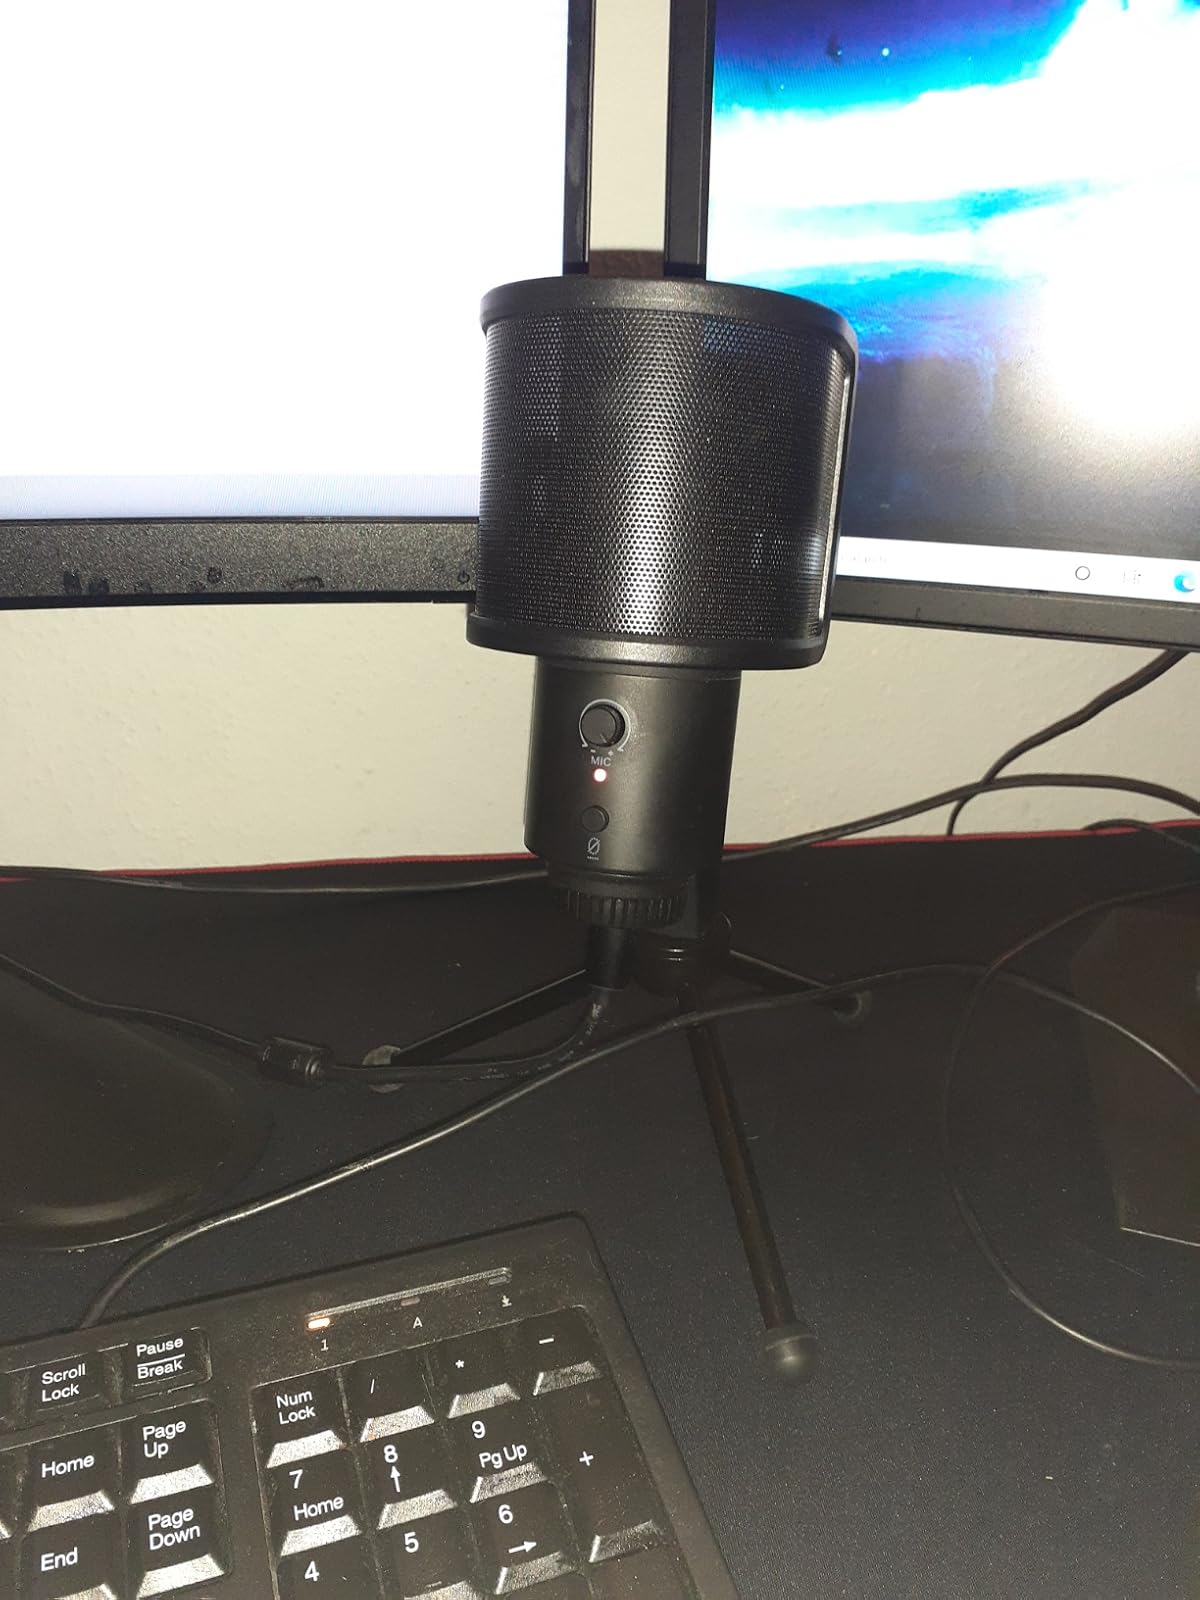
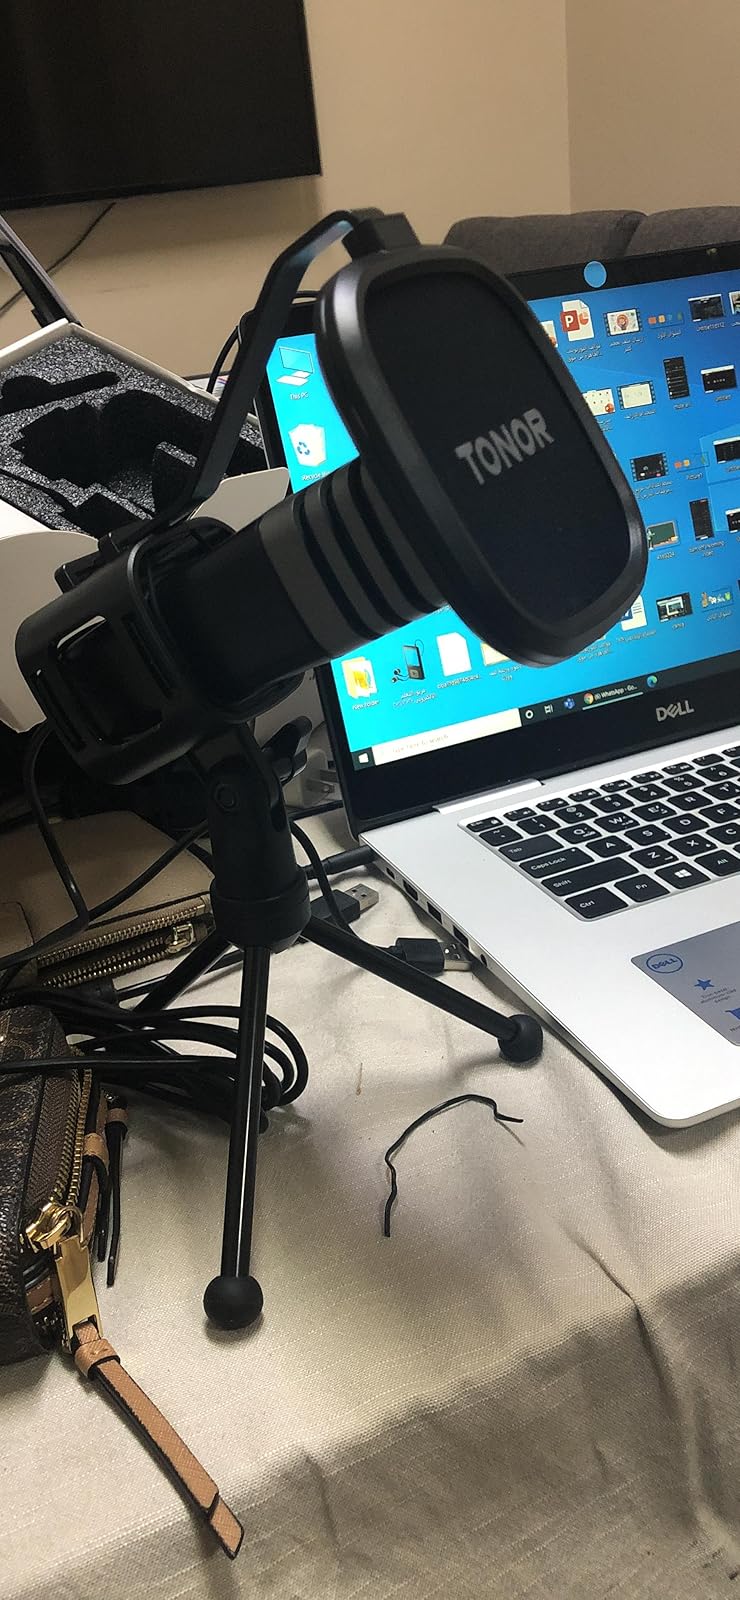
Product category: microphone
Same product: no